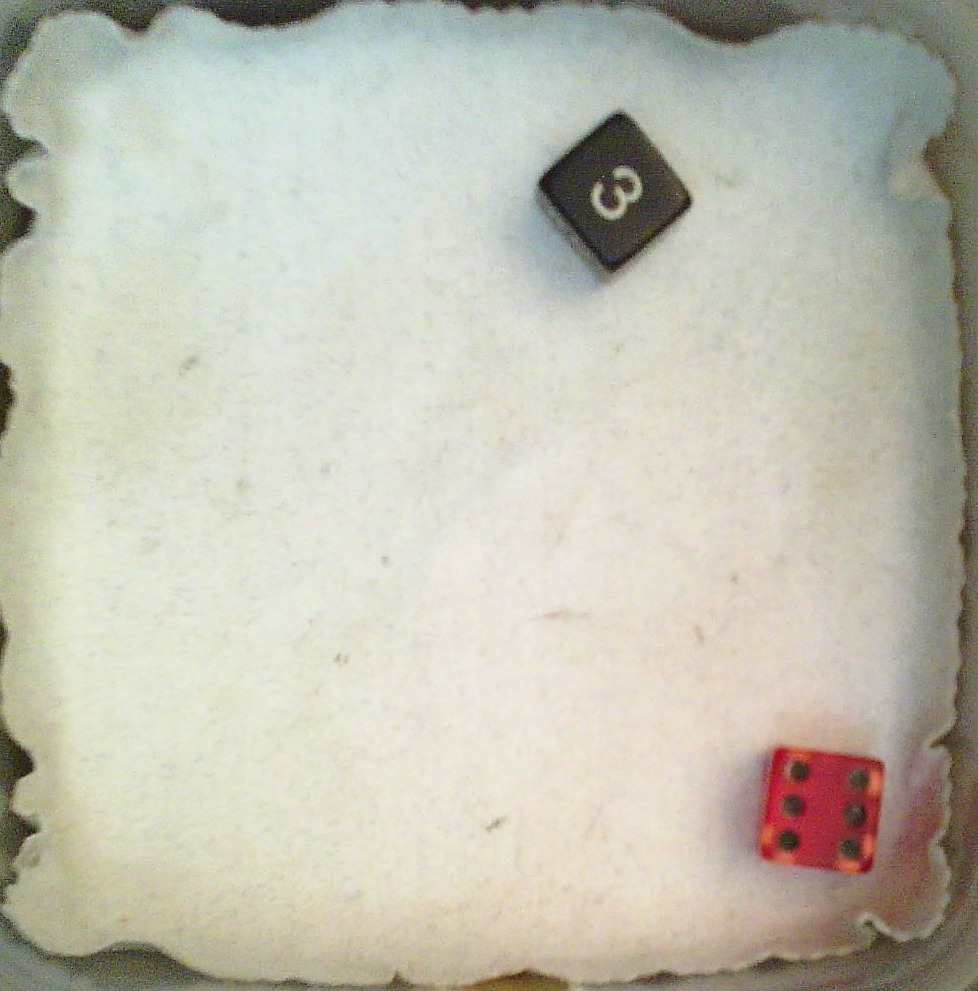
Dice in frame:
type: d6
value: 3
type: d6
value: 6
Label source: human
Face values trusted: yes